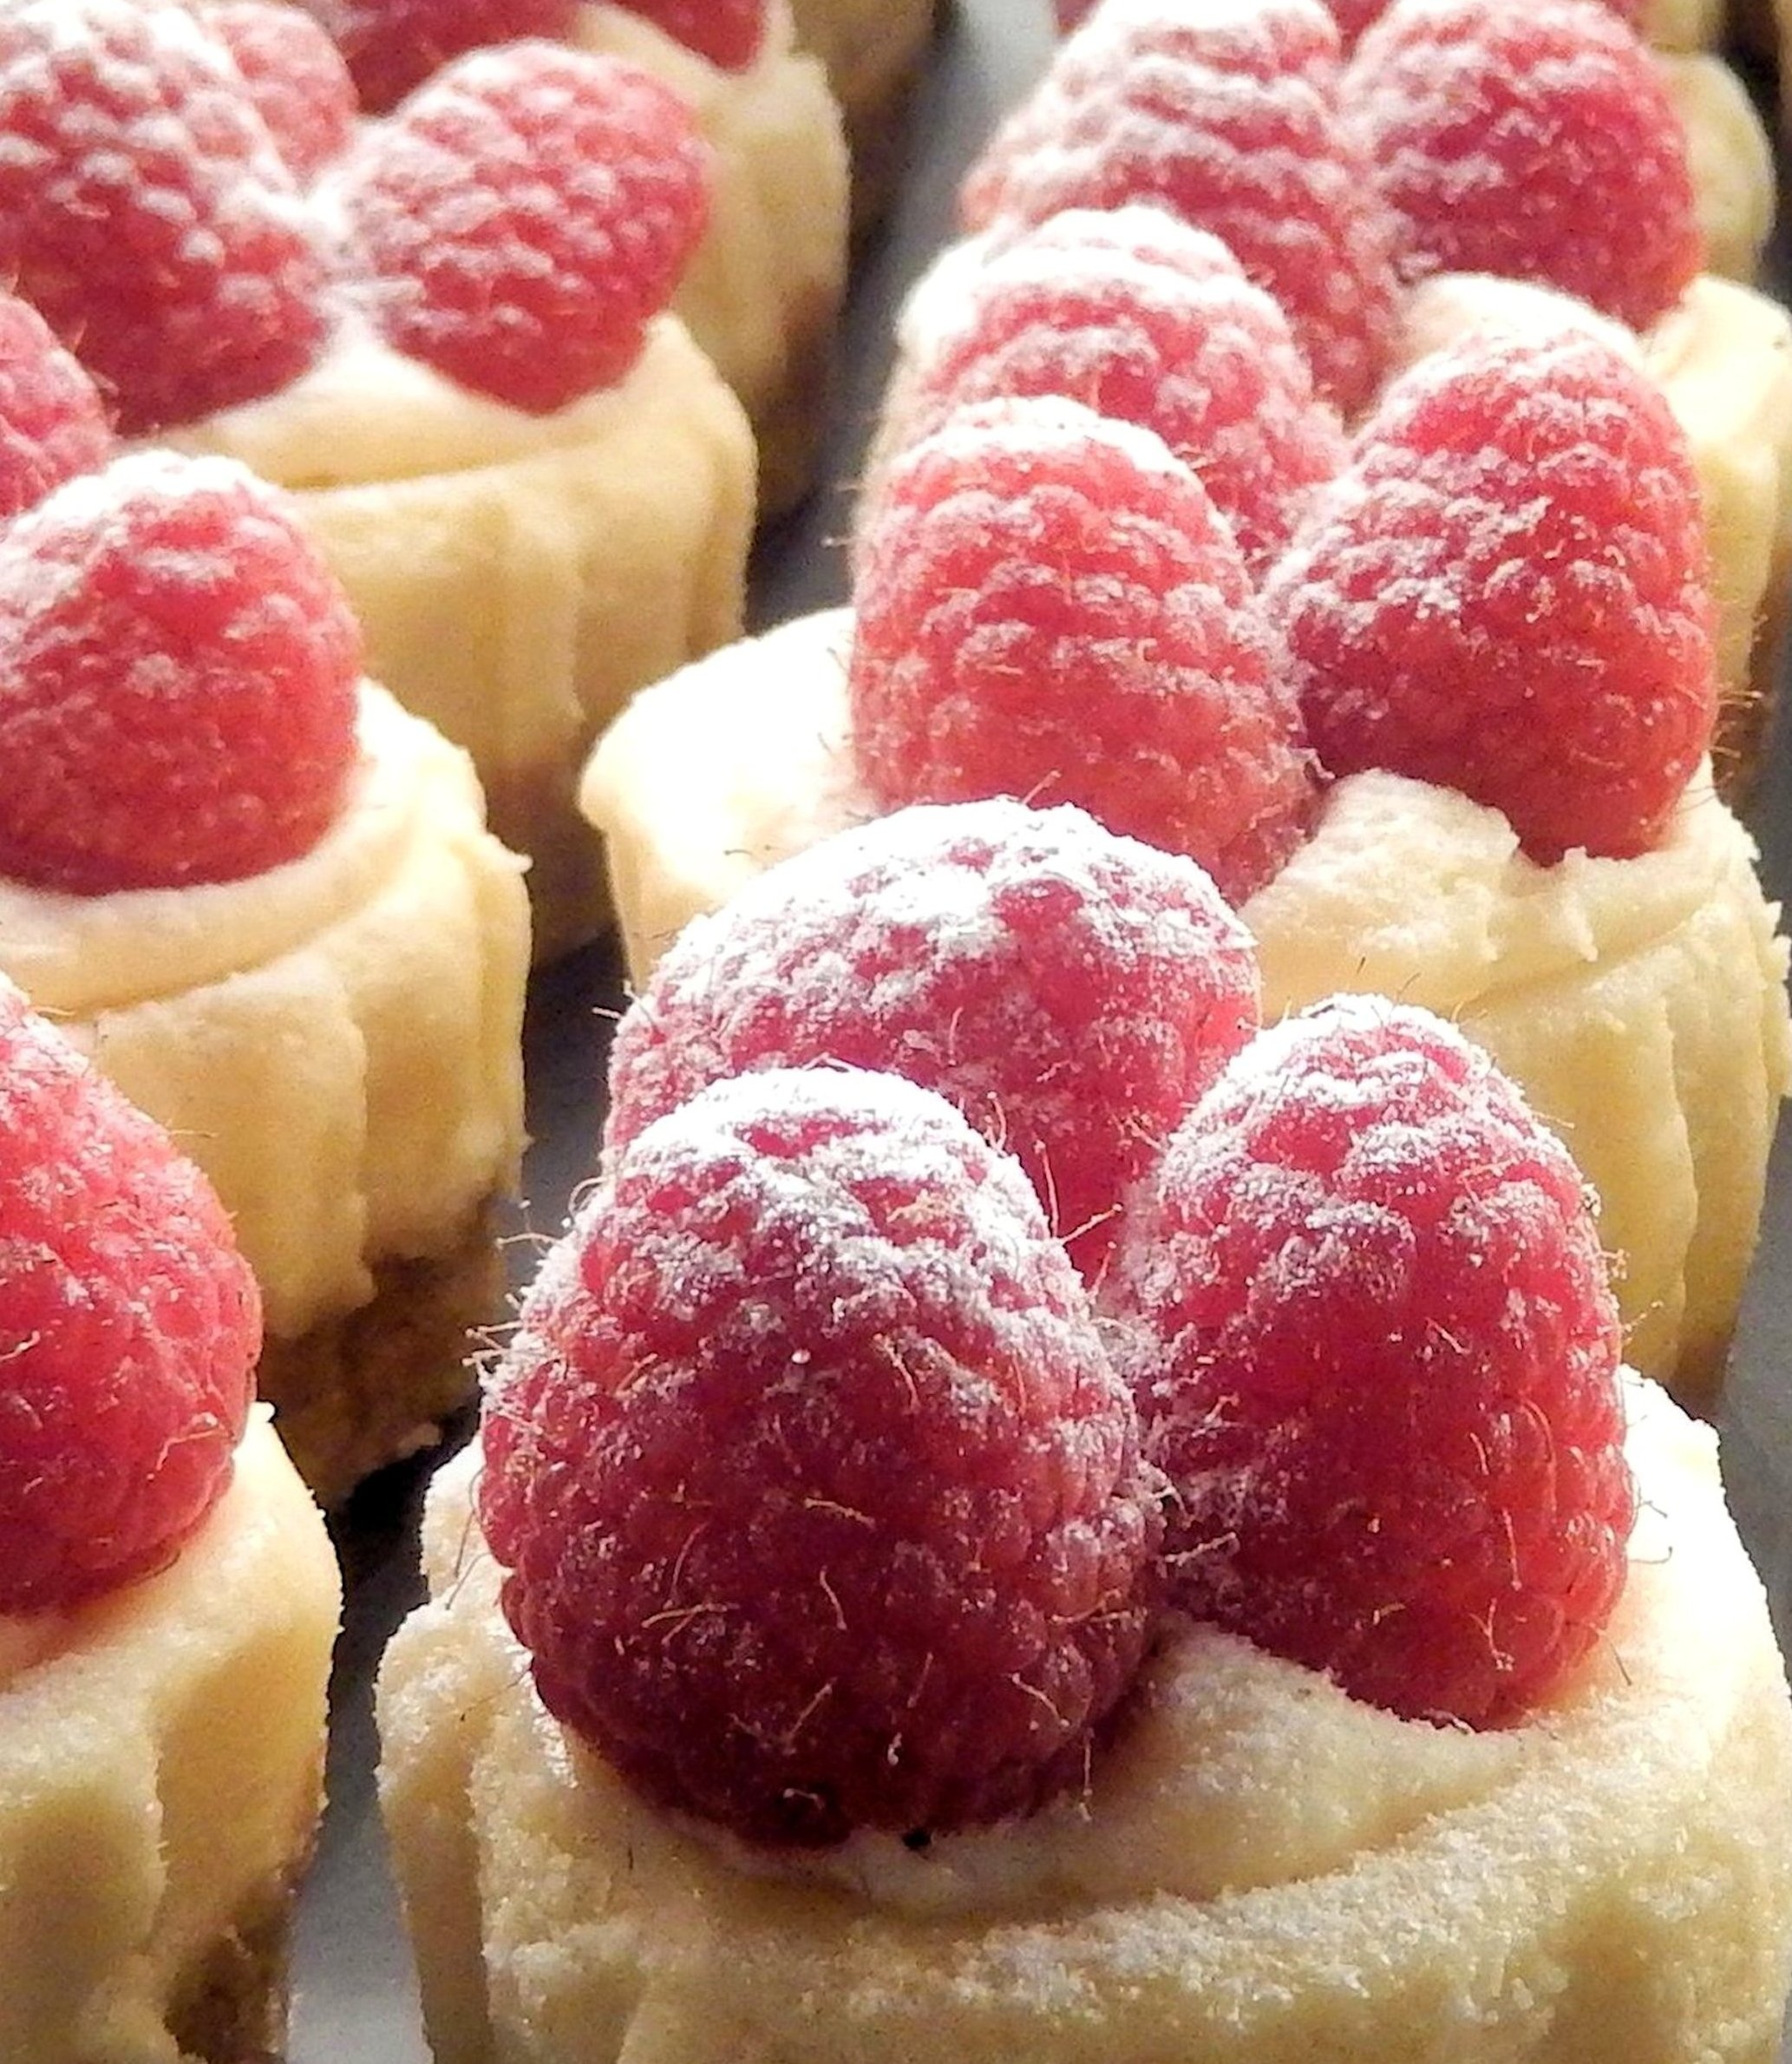
raspberry, sweet, dish, food, produce, baking, dessert, cuisine, pastry, sponge, fresh fruit, sweetness, patisserie, baked goods, danish pastry, frutti di bosco, petit four, raspberry mini cheese cakes